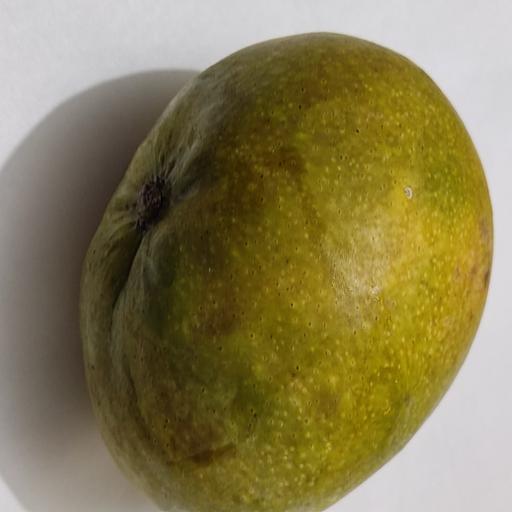
Crop type: Mango_Bari